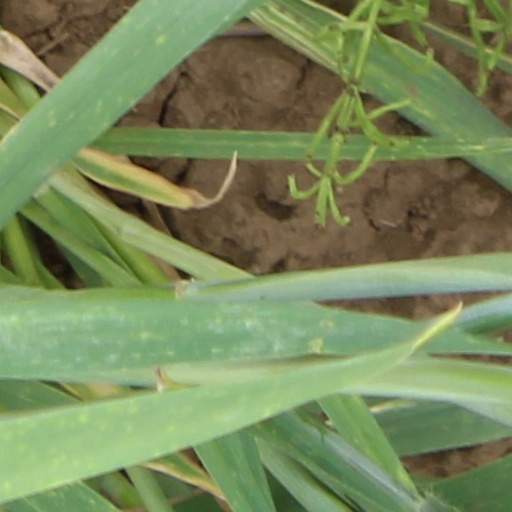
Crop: wheat